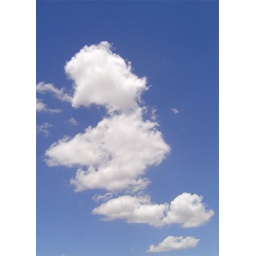
clouds flying in blue sky